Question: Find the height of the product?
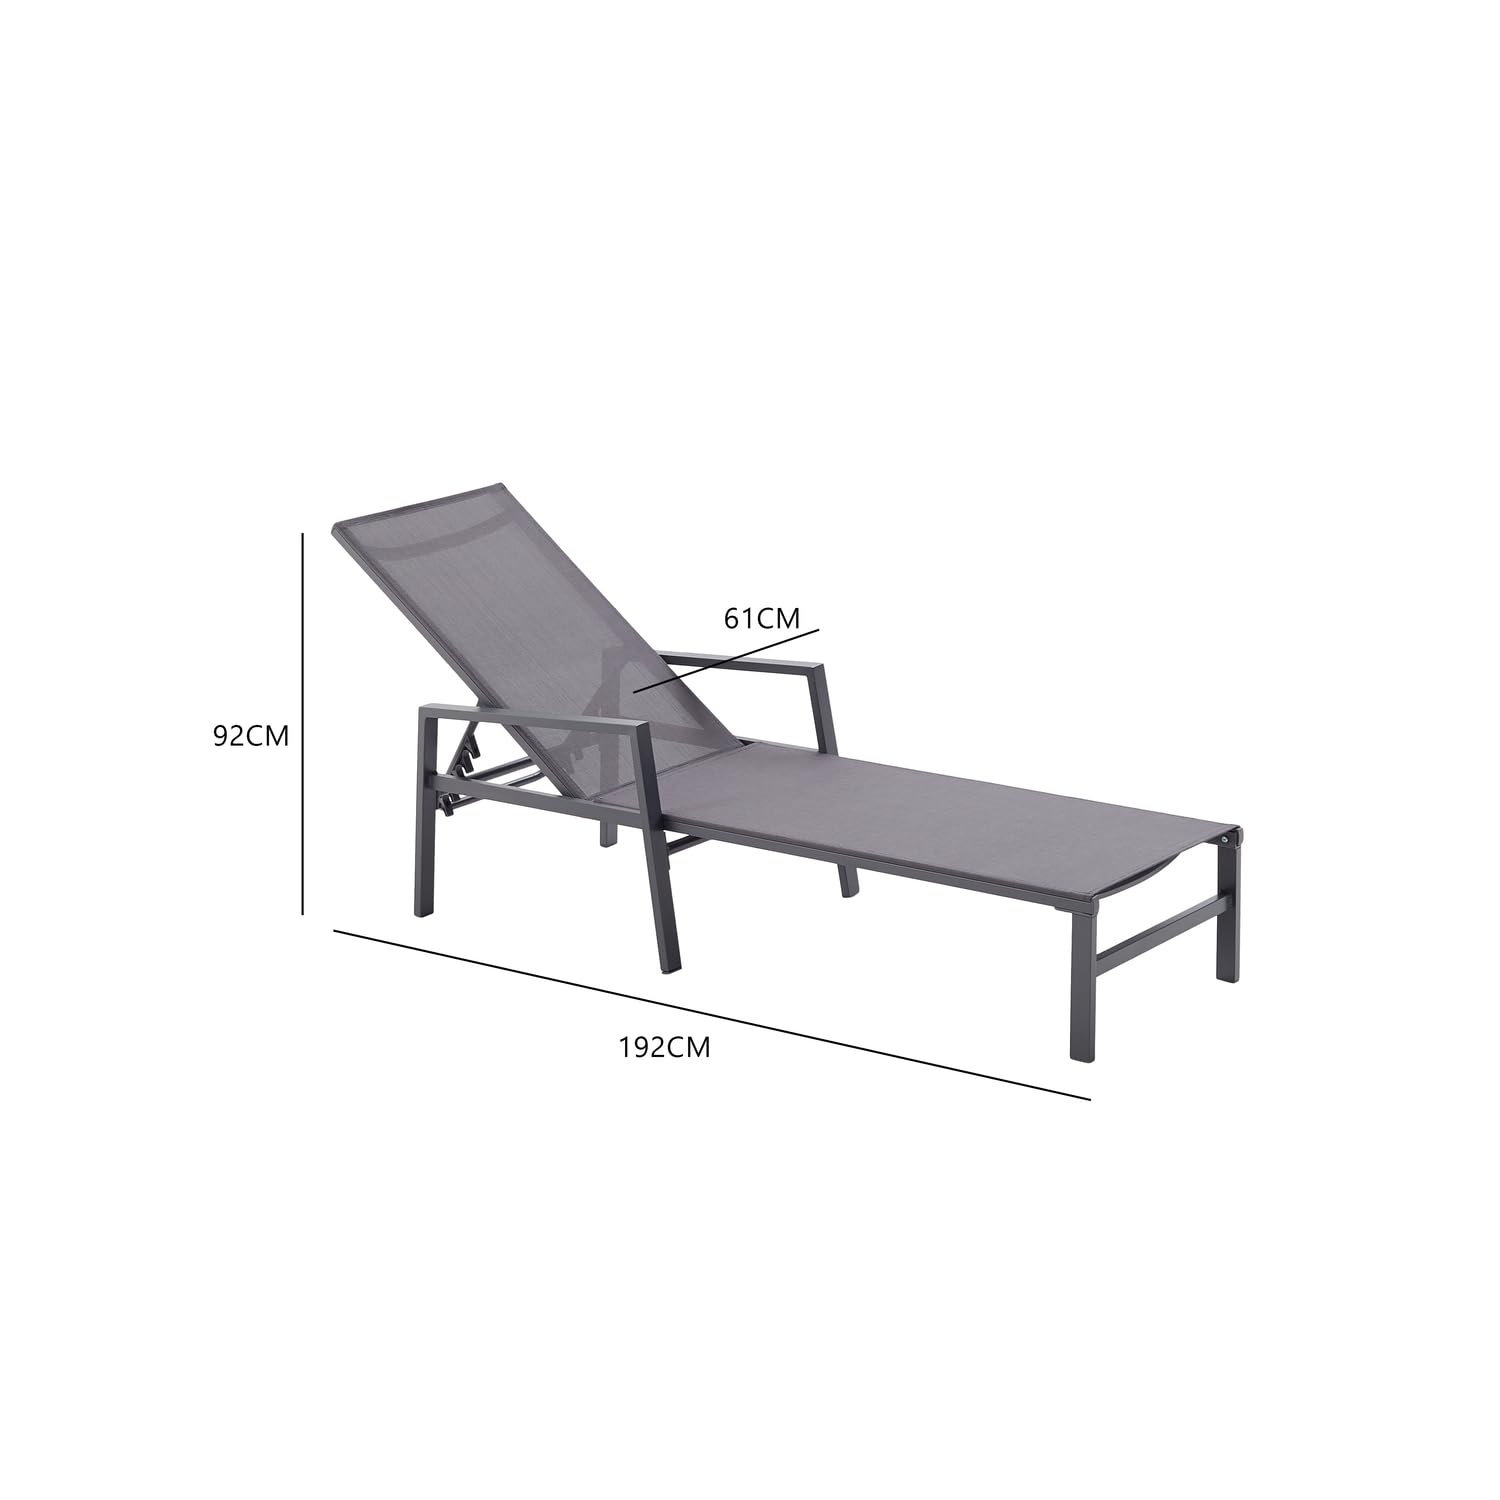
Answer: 92.0 centimetre